Dev Patel

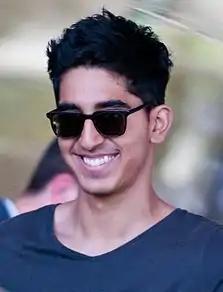
Patel at the 2011 Toronto International Film Festival

Patel played Zuko in M. Night Shyamalan's "The Last Airbender", a feature film adaptation of the animated series "", which was released on 1 July 2010 to extremely negative reviews. Despite being a commercial success, the film was a critical failure and Patel even received a Razzie Award nomination as Worst Supporting Actor that year, although his role was well received, and was considered by many to be one of the film's positive aspects.